Ethnicities in Iran

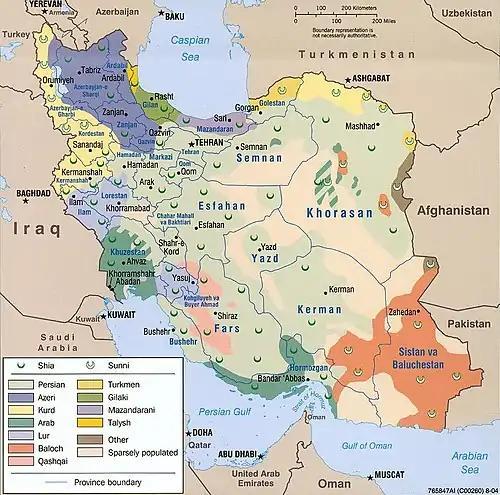
Iran's ethnoreligious distribution

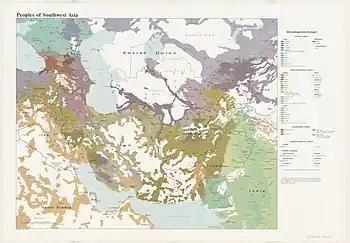
Ethnolinguistic distribution in Central and Southwest Asia of the Altaic, Caucasian, Afroasiatic (Hamito-Semitic) and Indo-European families.

The majority of the population of Iran (approximately 80%) consists of Iranian peoples. The largest groups in this category include Persians, mostly referred to as Fars (who form 61% of the Iranian population) and Kurds (who form 10% of the Iranian population), with other communities including Semnanis, Khorasani Kurds, Larestanis, Khorasani Balochs, Gilakis, Laks, Mazandaranis, Lurs, Tats, Talysh and Baloch.